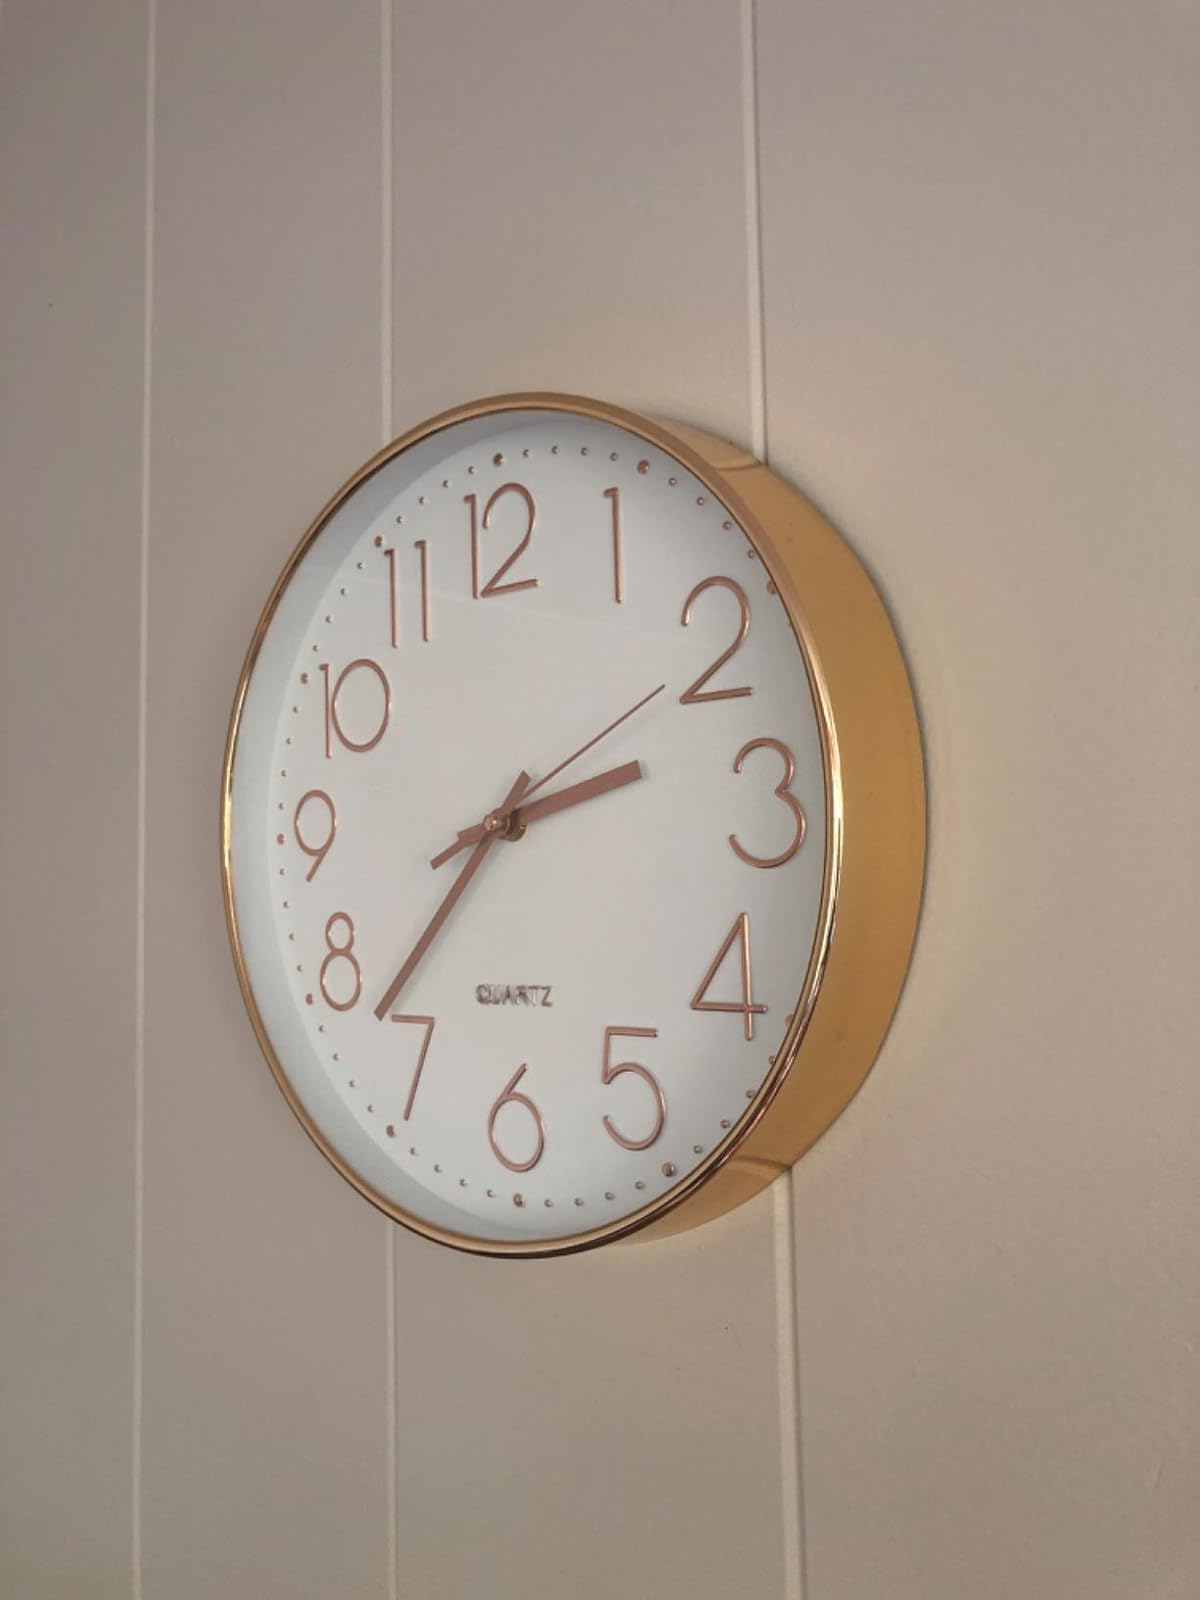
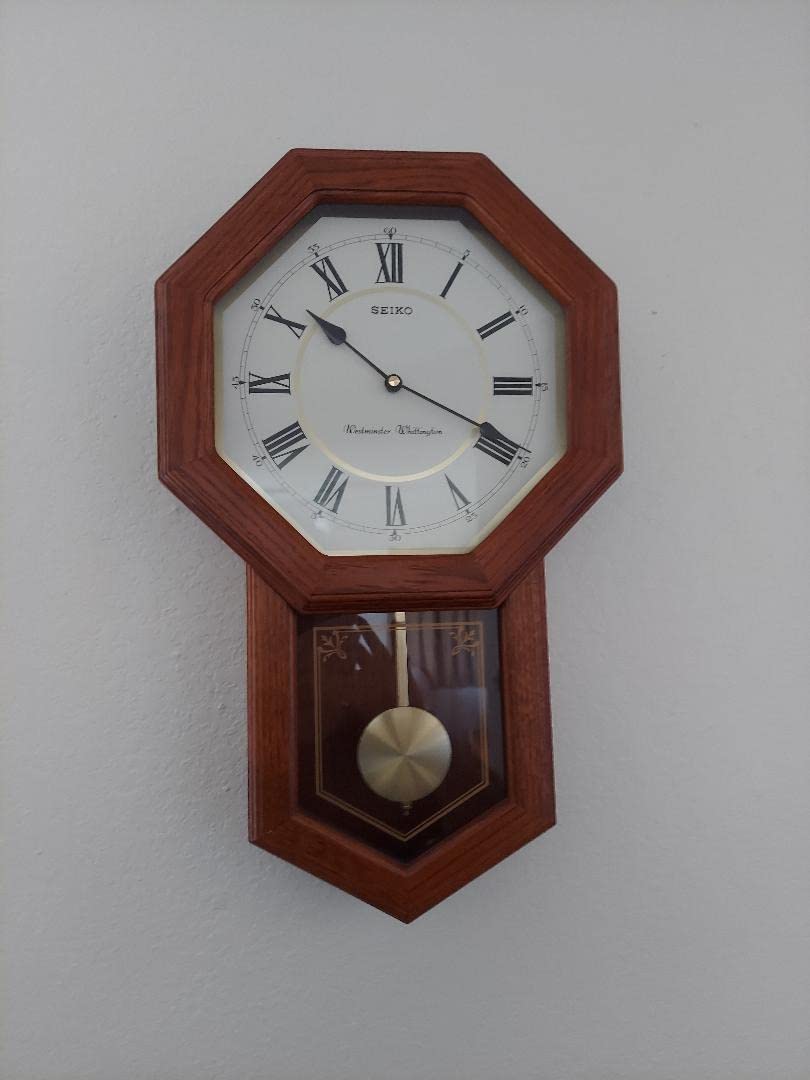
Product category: clock
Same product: no